George Kemp, 1st Baron Rochdale

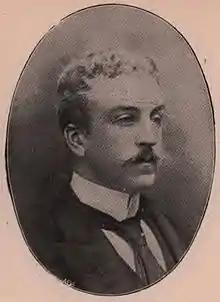
George Kemp

George Kemp, 1st Baron Rochdale, (9 June 1866 – 24 March 1945) was a British politician, soldier, businessman and cricketer.